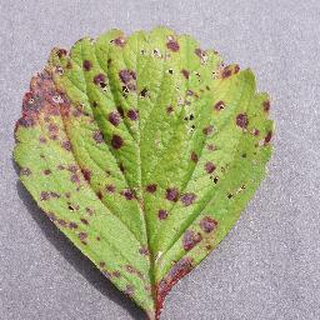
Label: strawberry_leaf_scorch